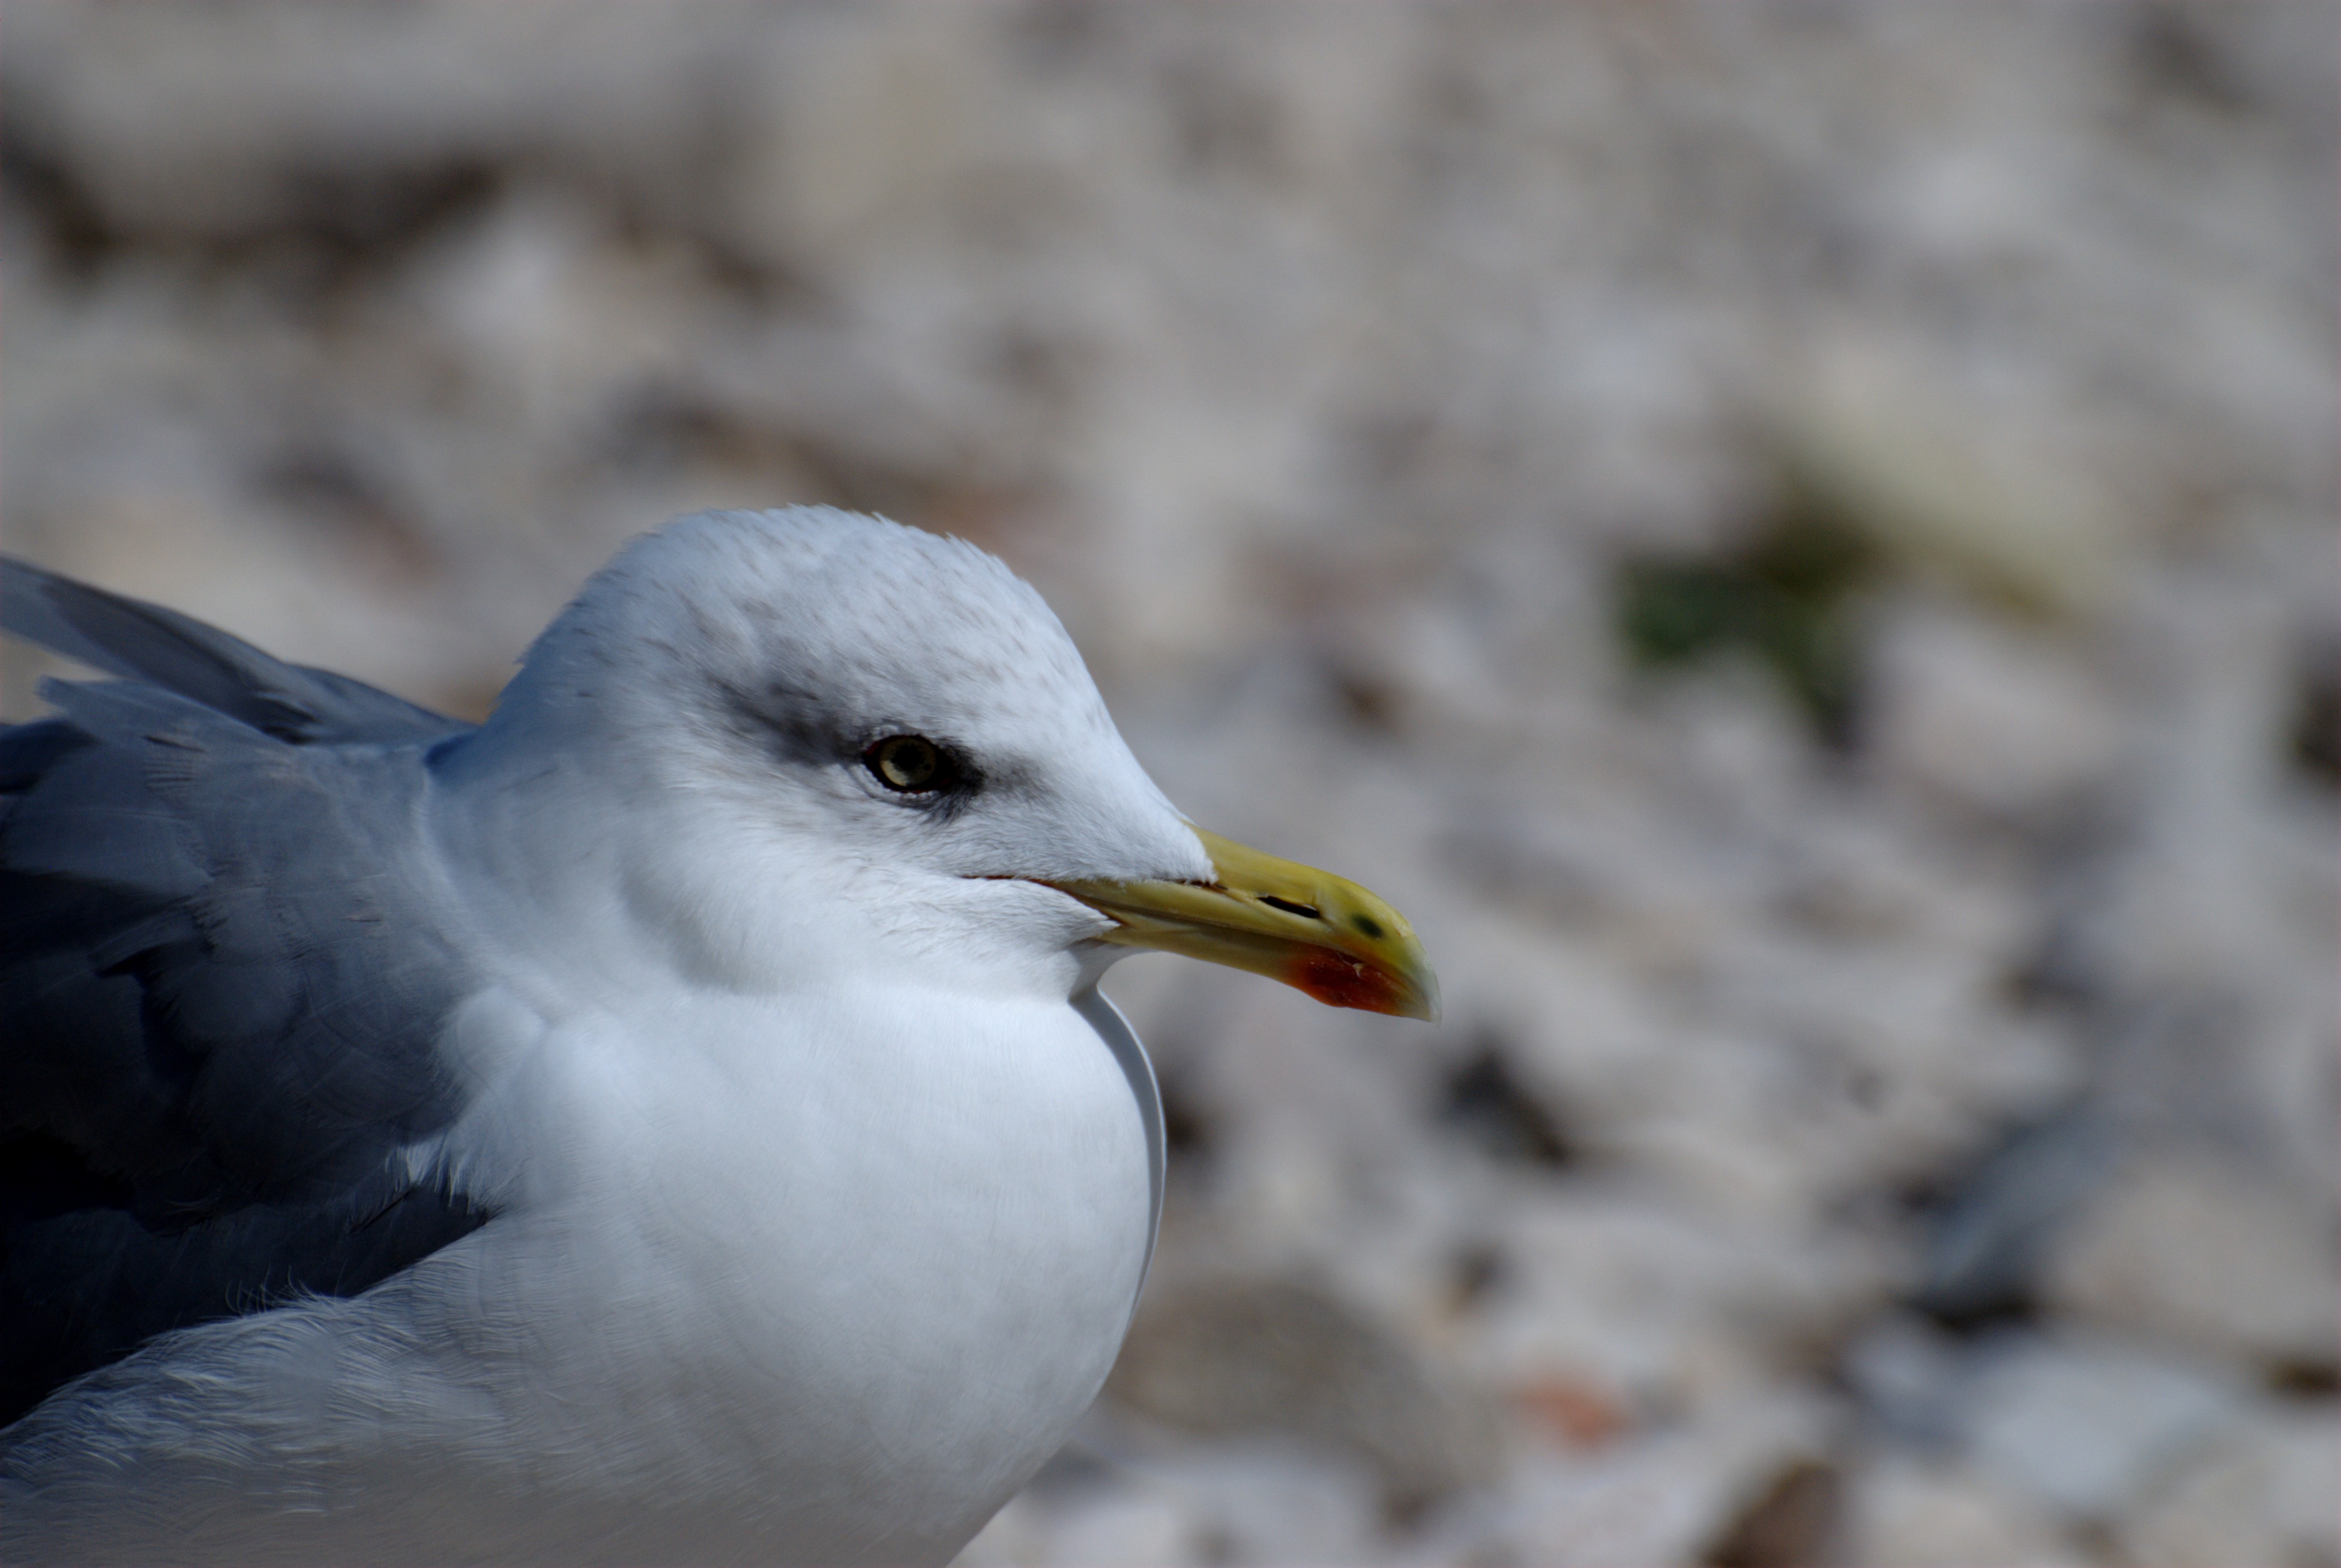
nature, bird, seabird, seagull, wildlife, gull, beak, nikon, fauna, close up, birds, croatia, vertebrate, d80, istria, birdwatcher, shorebird, adriatic, nikond80, jadran, istra, charadriiformes, european herring gull, cinclidae